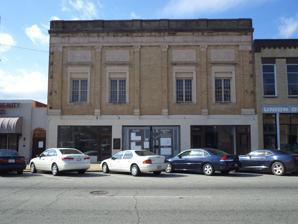
Building: Albany Theatre (Albany, Georgia)
Country: United States of America
Year built: 1927
United States historic place Albany Theatre U.S. National Register of Historic Places Show map of Georgia Show map of the United States Location 107 N. Jackson St., Albany, Georgia Coordinates 31°34′37″N 84°9′14″W / 31.57694°N 84.15389°W / 31.57694; -84.15389 Area less than one acre Built 1927 ( 1927 ) Architect Benjamin, Roy A. Architectural style Classical Revival NRHP reference No. 06000733 Added to NRHP August 21, 2006 Albany Theatre is a historic theater in Albany, Georgia , United States. It was added to the National Register of Historic Places on August 21, 2006. The Albany Theatre opened on September 12, 1927. The building, no longer in operation as a theatre, is located at 107 North Jackson Street. The Albany Theatre's first production featured H. L. Tallman on the Robert Morton Organ Company pipe organ (Opus 2304) along with Ralph Barnes and his Albany Theatre Orchestra accompanying The Magic Flame starring Ronald Colman and Vilma Bánky . Homer W. McCallon was the theater's director. The theatre adjusted to films with sound and remained in business until the 1970s. The theatre was purchased from the Farkas Estate by Oglethorpe Development Group, a minority enterprise which began underwriting a restoration of the theatre as a performing arts center. A 2011 plan was to convert the theater into an apartment building. The Theatre caught fire in the early morning hours of January 24, 2018. Investigators believe the fire was started when vagrants living in the building threw a lit cigarette onto the roof and caught trash on fire. One person died of soot and smoke inhalation. Three other people, believed to be living in the building, were rescued. See also Theatre Albany National Register of Historic Places listings in Dougherty County, Georgia References